Oxford Playhouse

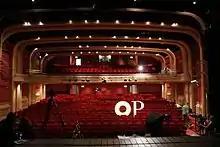
Inside the auditorium

The Playhouse was founded as "The Red Barn" at 12 Woodstock Road, North Oxford, in 1923 by J. B. Fagan. The early history of the theatre is documented by the theatre director, Norman Marshall in his 1947 book, "The Other Theatre". Don Chapman also provided a comprehensive study of the theatre in the 2008 book, "Oxford Playhouse: High and Low Drama in a University City".